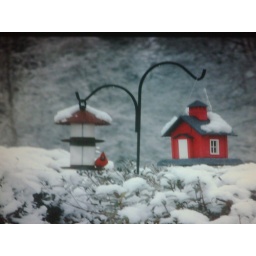
A red bird on my bird feeder in winter 2009 in Choccolocco AL. In my yard.